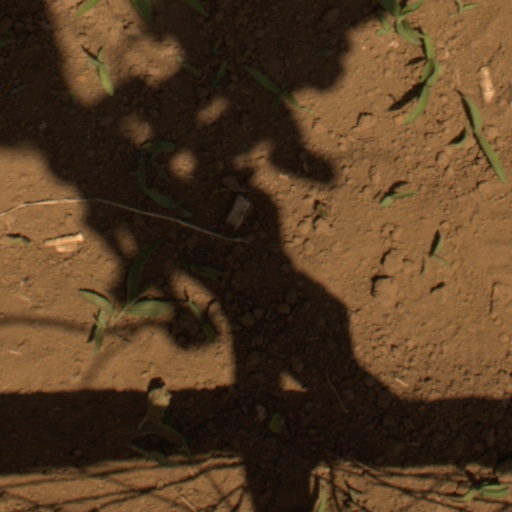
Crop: Jerusalem artichoke